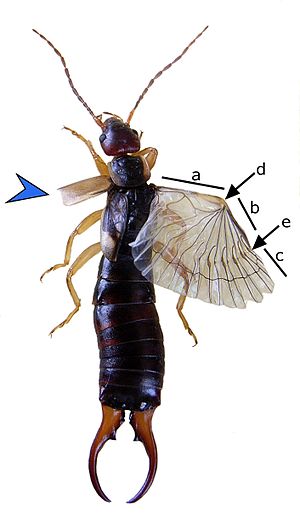
Ørentviste
Ørentvist med udfoldet vinge.
Ørentviste er en orden af insekter, der er udbredt over størstedelen af verden. I alt kendes omkring 2.000 arter, hvoraf fem er udbredt i Danmark. Ørentviste har en karakteristisk tang på bagkroppen og tynde hindeagtige vinger, der er foldet sammen under korte dækvinger. Ørentviste har ufuldstændig forvandling, det vil sige uden puppestadium. Det sidste af de fire larvestadier kaldes gerne nymfestadiet. Ørentviste kan have yngelpleje, hvor moren passer æg og undertiden også unger.